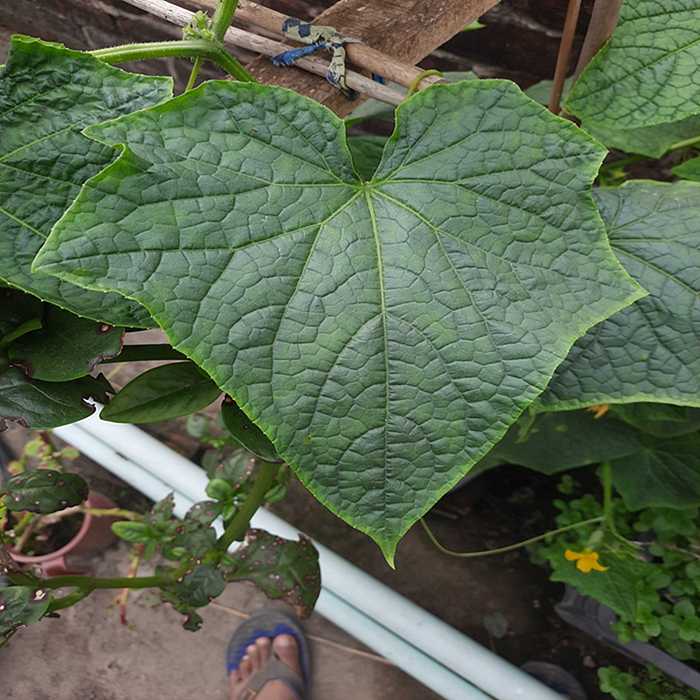
Plant: Cucumber
Label: Fresh leaf